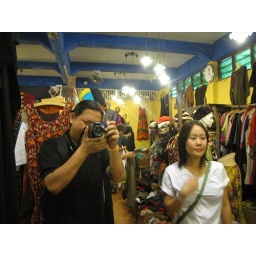
In a gipsy clothing house in market street